Raven-Symoné

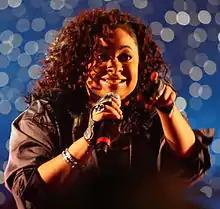
Symoné performing at the Disson Skating & Gymnastics Spectacular in 2008

In 2002, Raven-Symoné was given the recurring voice role of Monique on "Kim Possible". She also participated in the two films for the series, "" (2003) and "" (2005). In 2003, she starred as lead singer Galleria Garibaldi in "The Cheetah Girls", a Disney Channel Original Movie. The film was directed by Oz Scott and produced by Whitney Houston. It attracted more than 6.5 million viewers opening night, making it (at the time) Disney Channel's most-watched movie and highest-rated Disney Channel broadcast of 2003. The film soundtrack, "The Cheetah Girls", debuted at No. 33 on the "Billboard" Top 200 and was certified Double Platinum by the RIAA for sales of 2 million copies. Following the success of the film, Disney began developing The Cheetah Girls as a real-life recording group, but Symoné opted to focus on solo projects. A TV show based on "The Cheetah Girls" was pitched to the ABC network, but it was never picked up as a series due to Raven-Symoné having prior commitments with "That's So Raven".